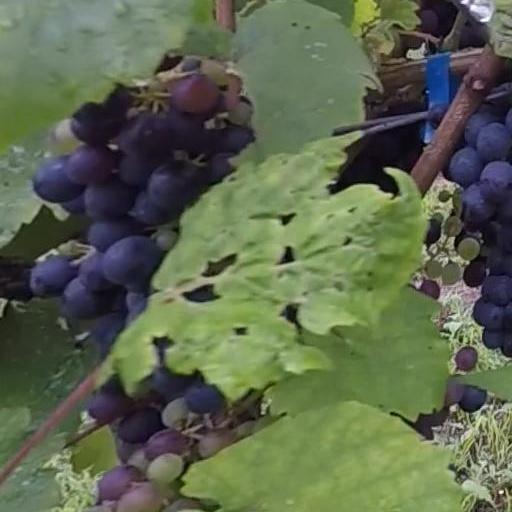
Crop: grape